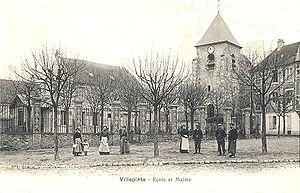
Villepinte est une commune française située dans le département de la Seine-Saint-Denis, en région Île-de-France.